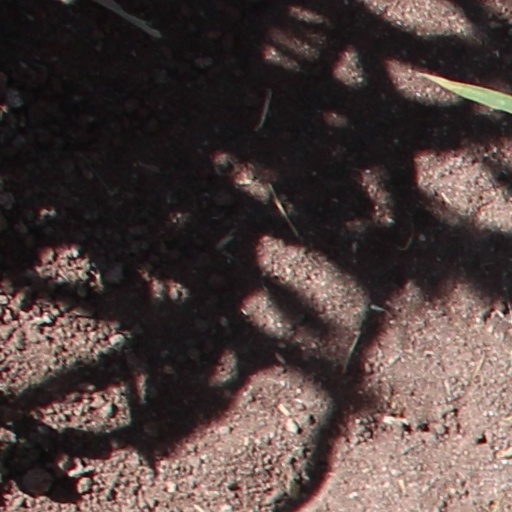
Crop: wheat